Aerodrom, Kragujevac

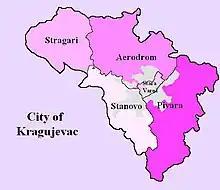
Map of the city municipalities which constituted the city of Kragujevac

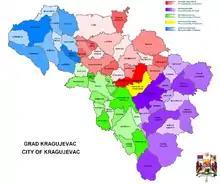
Map of the city municipalities with settlements

The Municipality of Aerodrom covered the area of about 232 square kilometres, and comprised a part of urban Kragujevac and 17 villages: